Digby Jephson

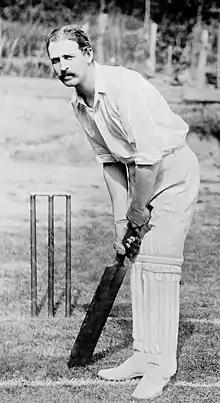
Jephson in about 1902

Digby Loder Armroid Jephson (23 February 1871 – 19 January 1926) was a cricketer who played for Cambridge University and Surrey. Jephson was a right-handed middle order batsman. But his enduring fame rests on his reputation as one of the last lob bowlers, bowling slow right-arm underarm lobs. His action was described as a little like setting a wood in crown green bowling. In fact, he started as an overarm right-handed fast bowler, but switched to lobs with great success when he took up regular county cricket in the late 1890s.